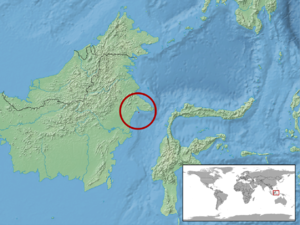
Lipinia miangensis est une espèce de sauriens de la famille des Scincidae.